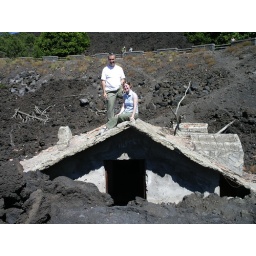
Aaron and I on the roof of a house engulfed by lava